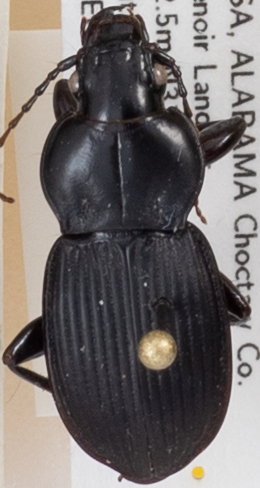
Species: Cyclotrachelus sodalis
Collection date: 2017-06-21
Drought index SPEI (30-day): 2.09
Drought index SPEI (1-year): -0.256
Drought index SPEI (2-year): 0.354